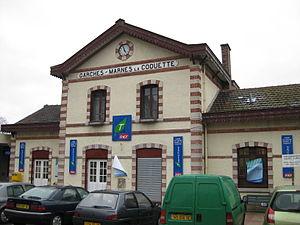
Gare de Garches Marnes la Coquette
Garches est une commune française du département des Hauts-de-Seine en région Île-de-France. Située sur le versant d'un coteau, entre le parc de Saint-Cloud et le bois de Saint-Cucufa, la commune est bourgeoise et résidentielle, comprenant de nombreux pavillons.
La gare de Garches - Marnes-la-Coquette est une gare ferroviaire française de la ligne de Saint-Cloud à Saint-Nom-la-Bretèche - Forêt-de-Marly, située sur le territoire de la commune de Garches, à la limite de Marnes-la-Coquette et à proximité de Saint-Cloud.